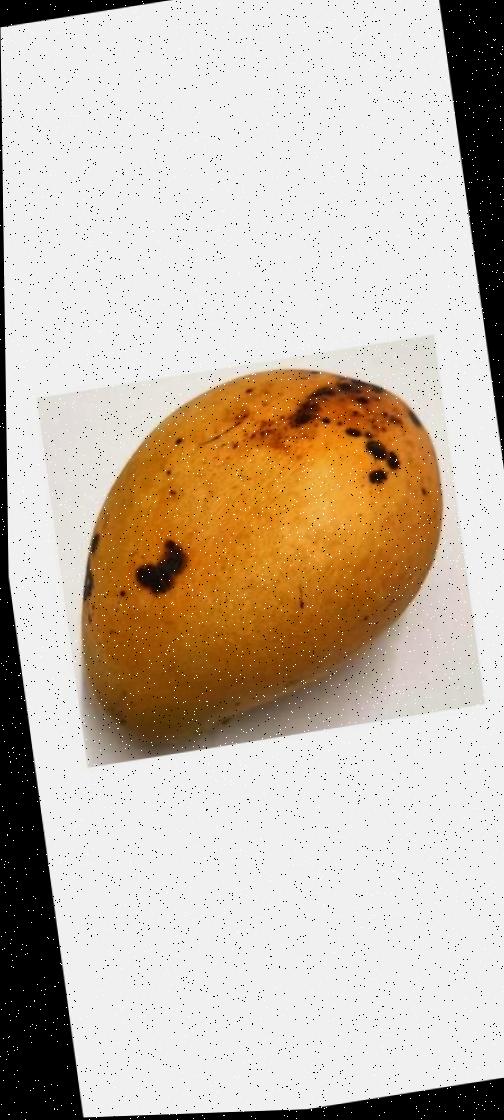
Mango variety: Bari-11